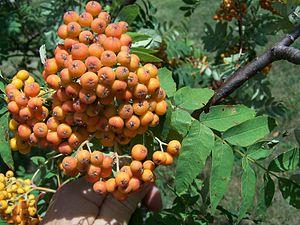
Le Sorbier d'Amérique est une espèce d'arbre de la famille des Rosaceae. Il est relativement petit, à feuilles caduques, originaire du nord-est de l'Amérique du Nord.